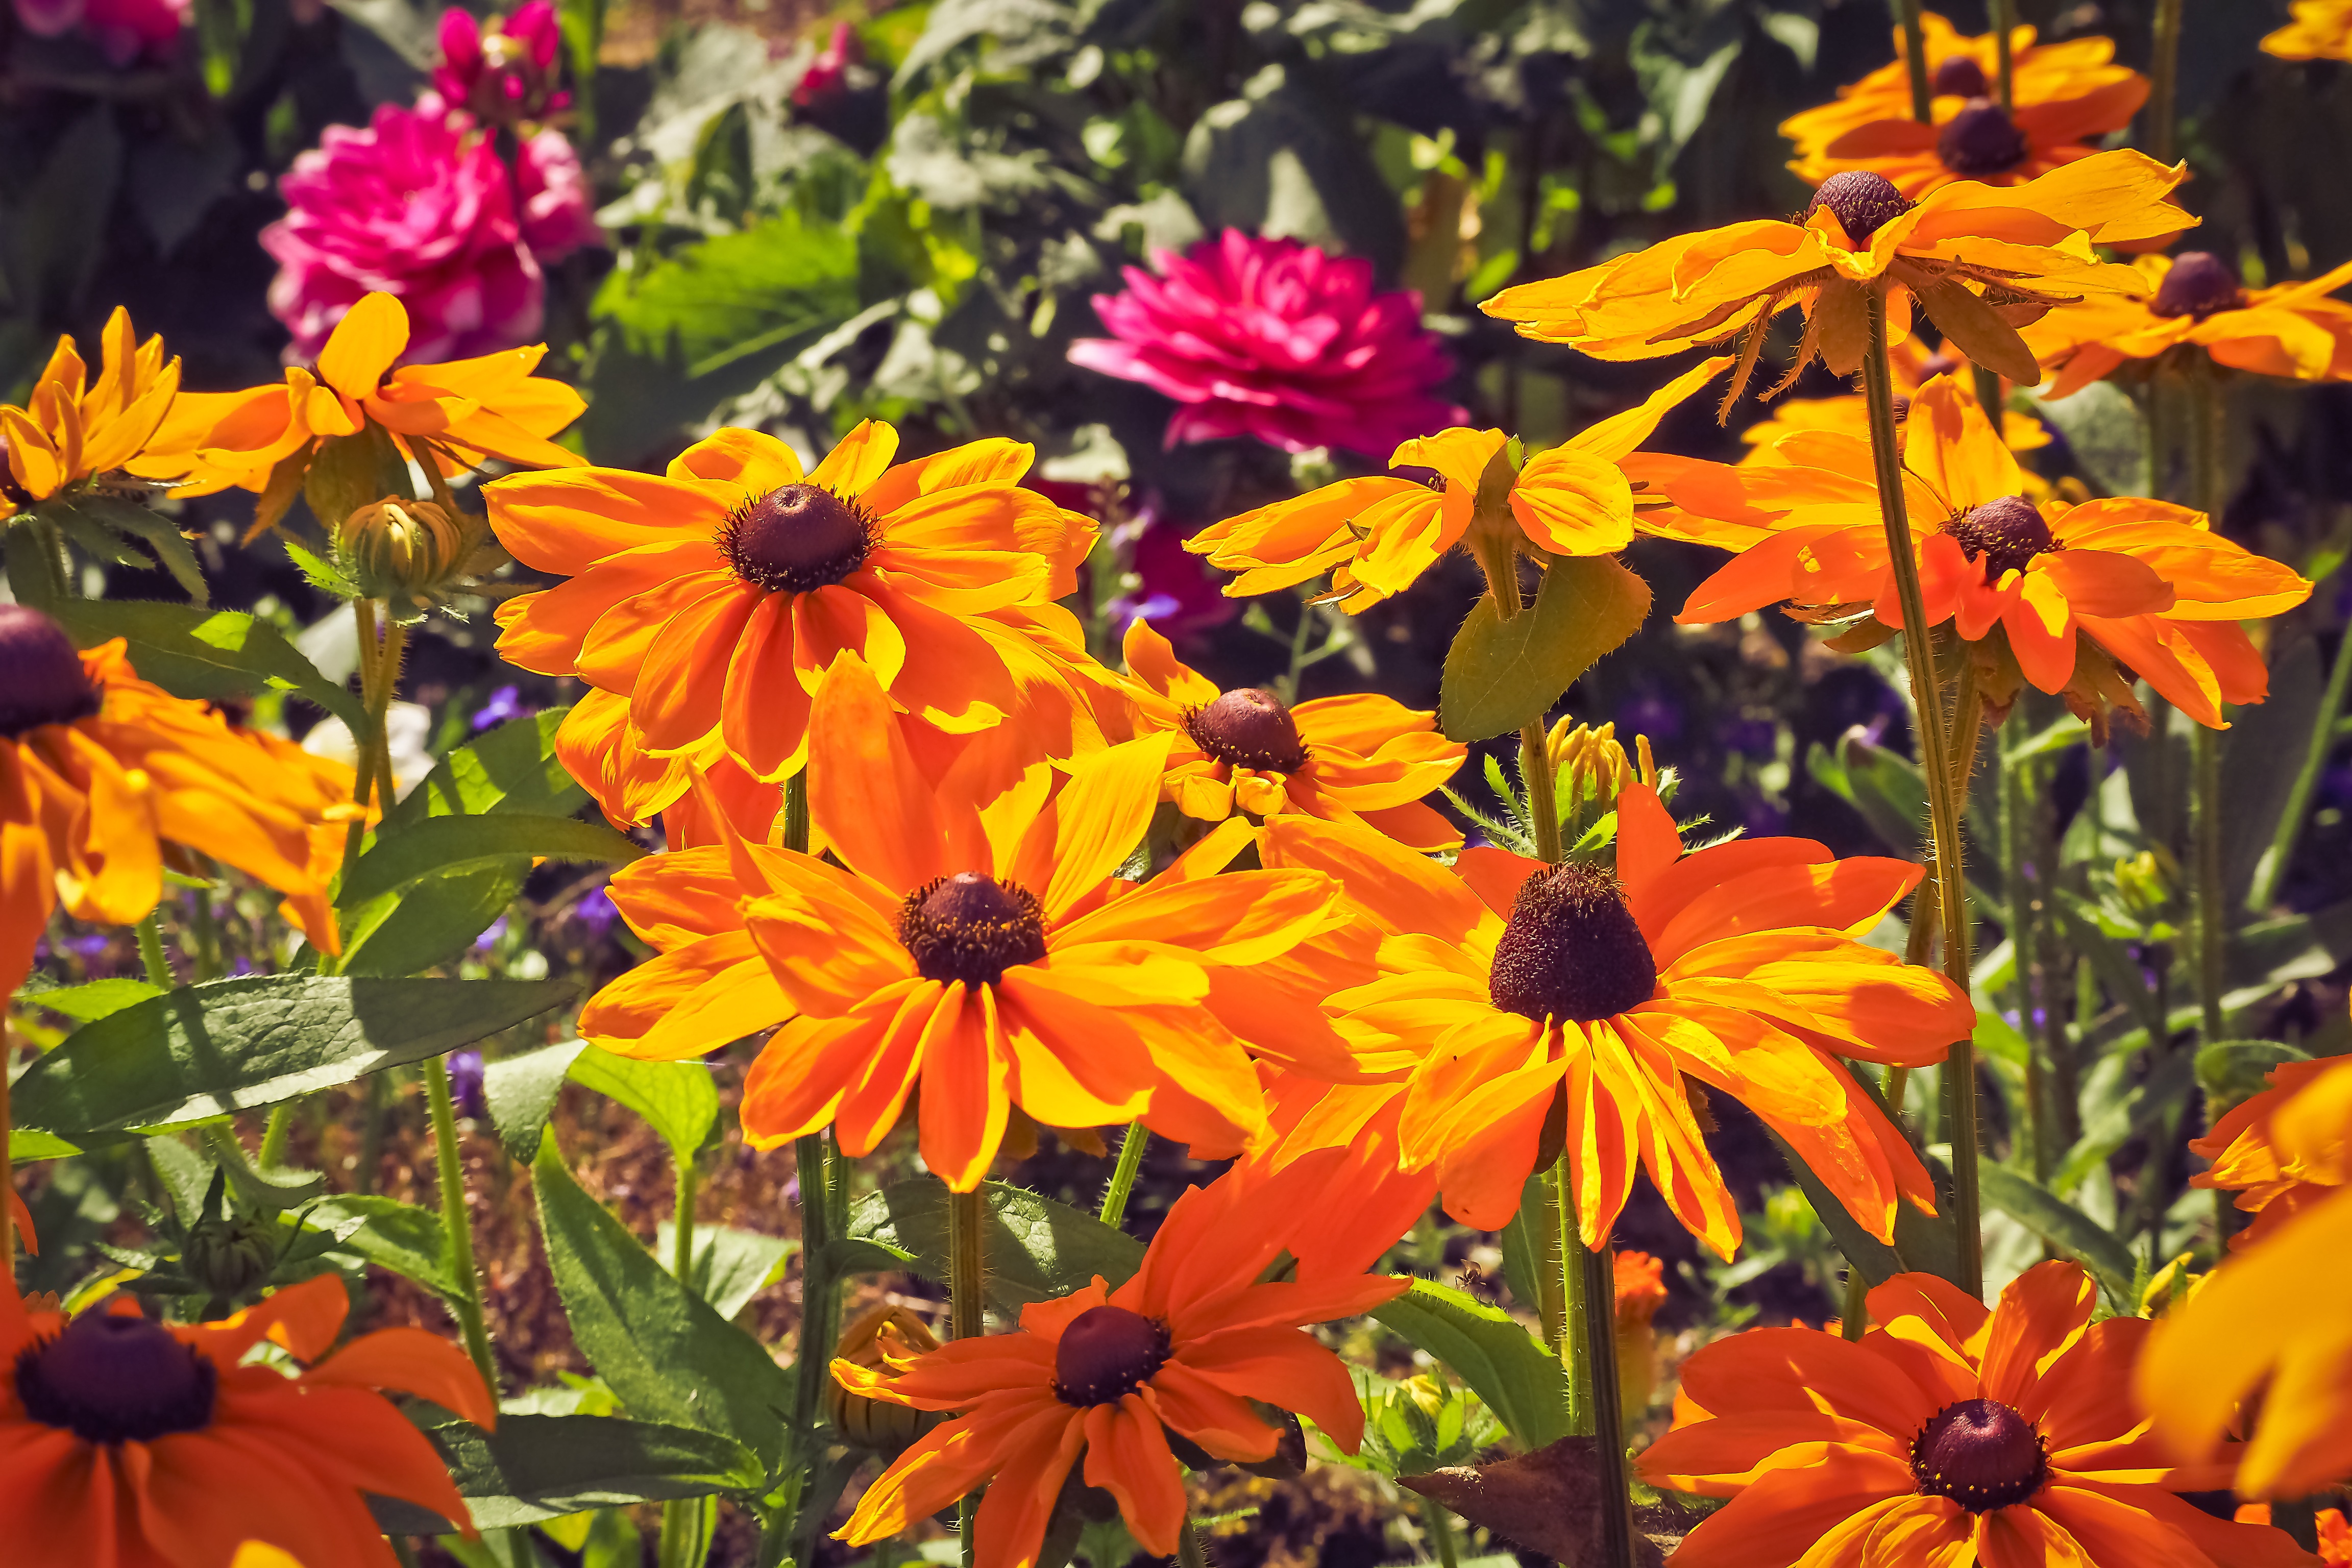
nature, plant, meadow, flower, petal, bloom, summer, spring, herb, color, autumn, botany, colorful, yellow, flora, wildflower, flowers, colorful flowers, farbenpracht, wild flowers, daisies, diversity, sun flower, beautiful, flower garden, spring flowers, flower meadow, nectar, macro photography, summer flowers, summer meadow, flowering plant, sea of flowers, annual plant, land plant